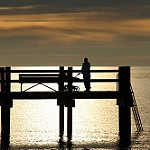
Label: sea